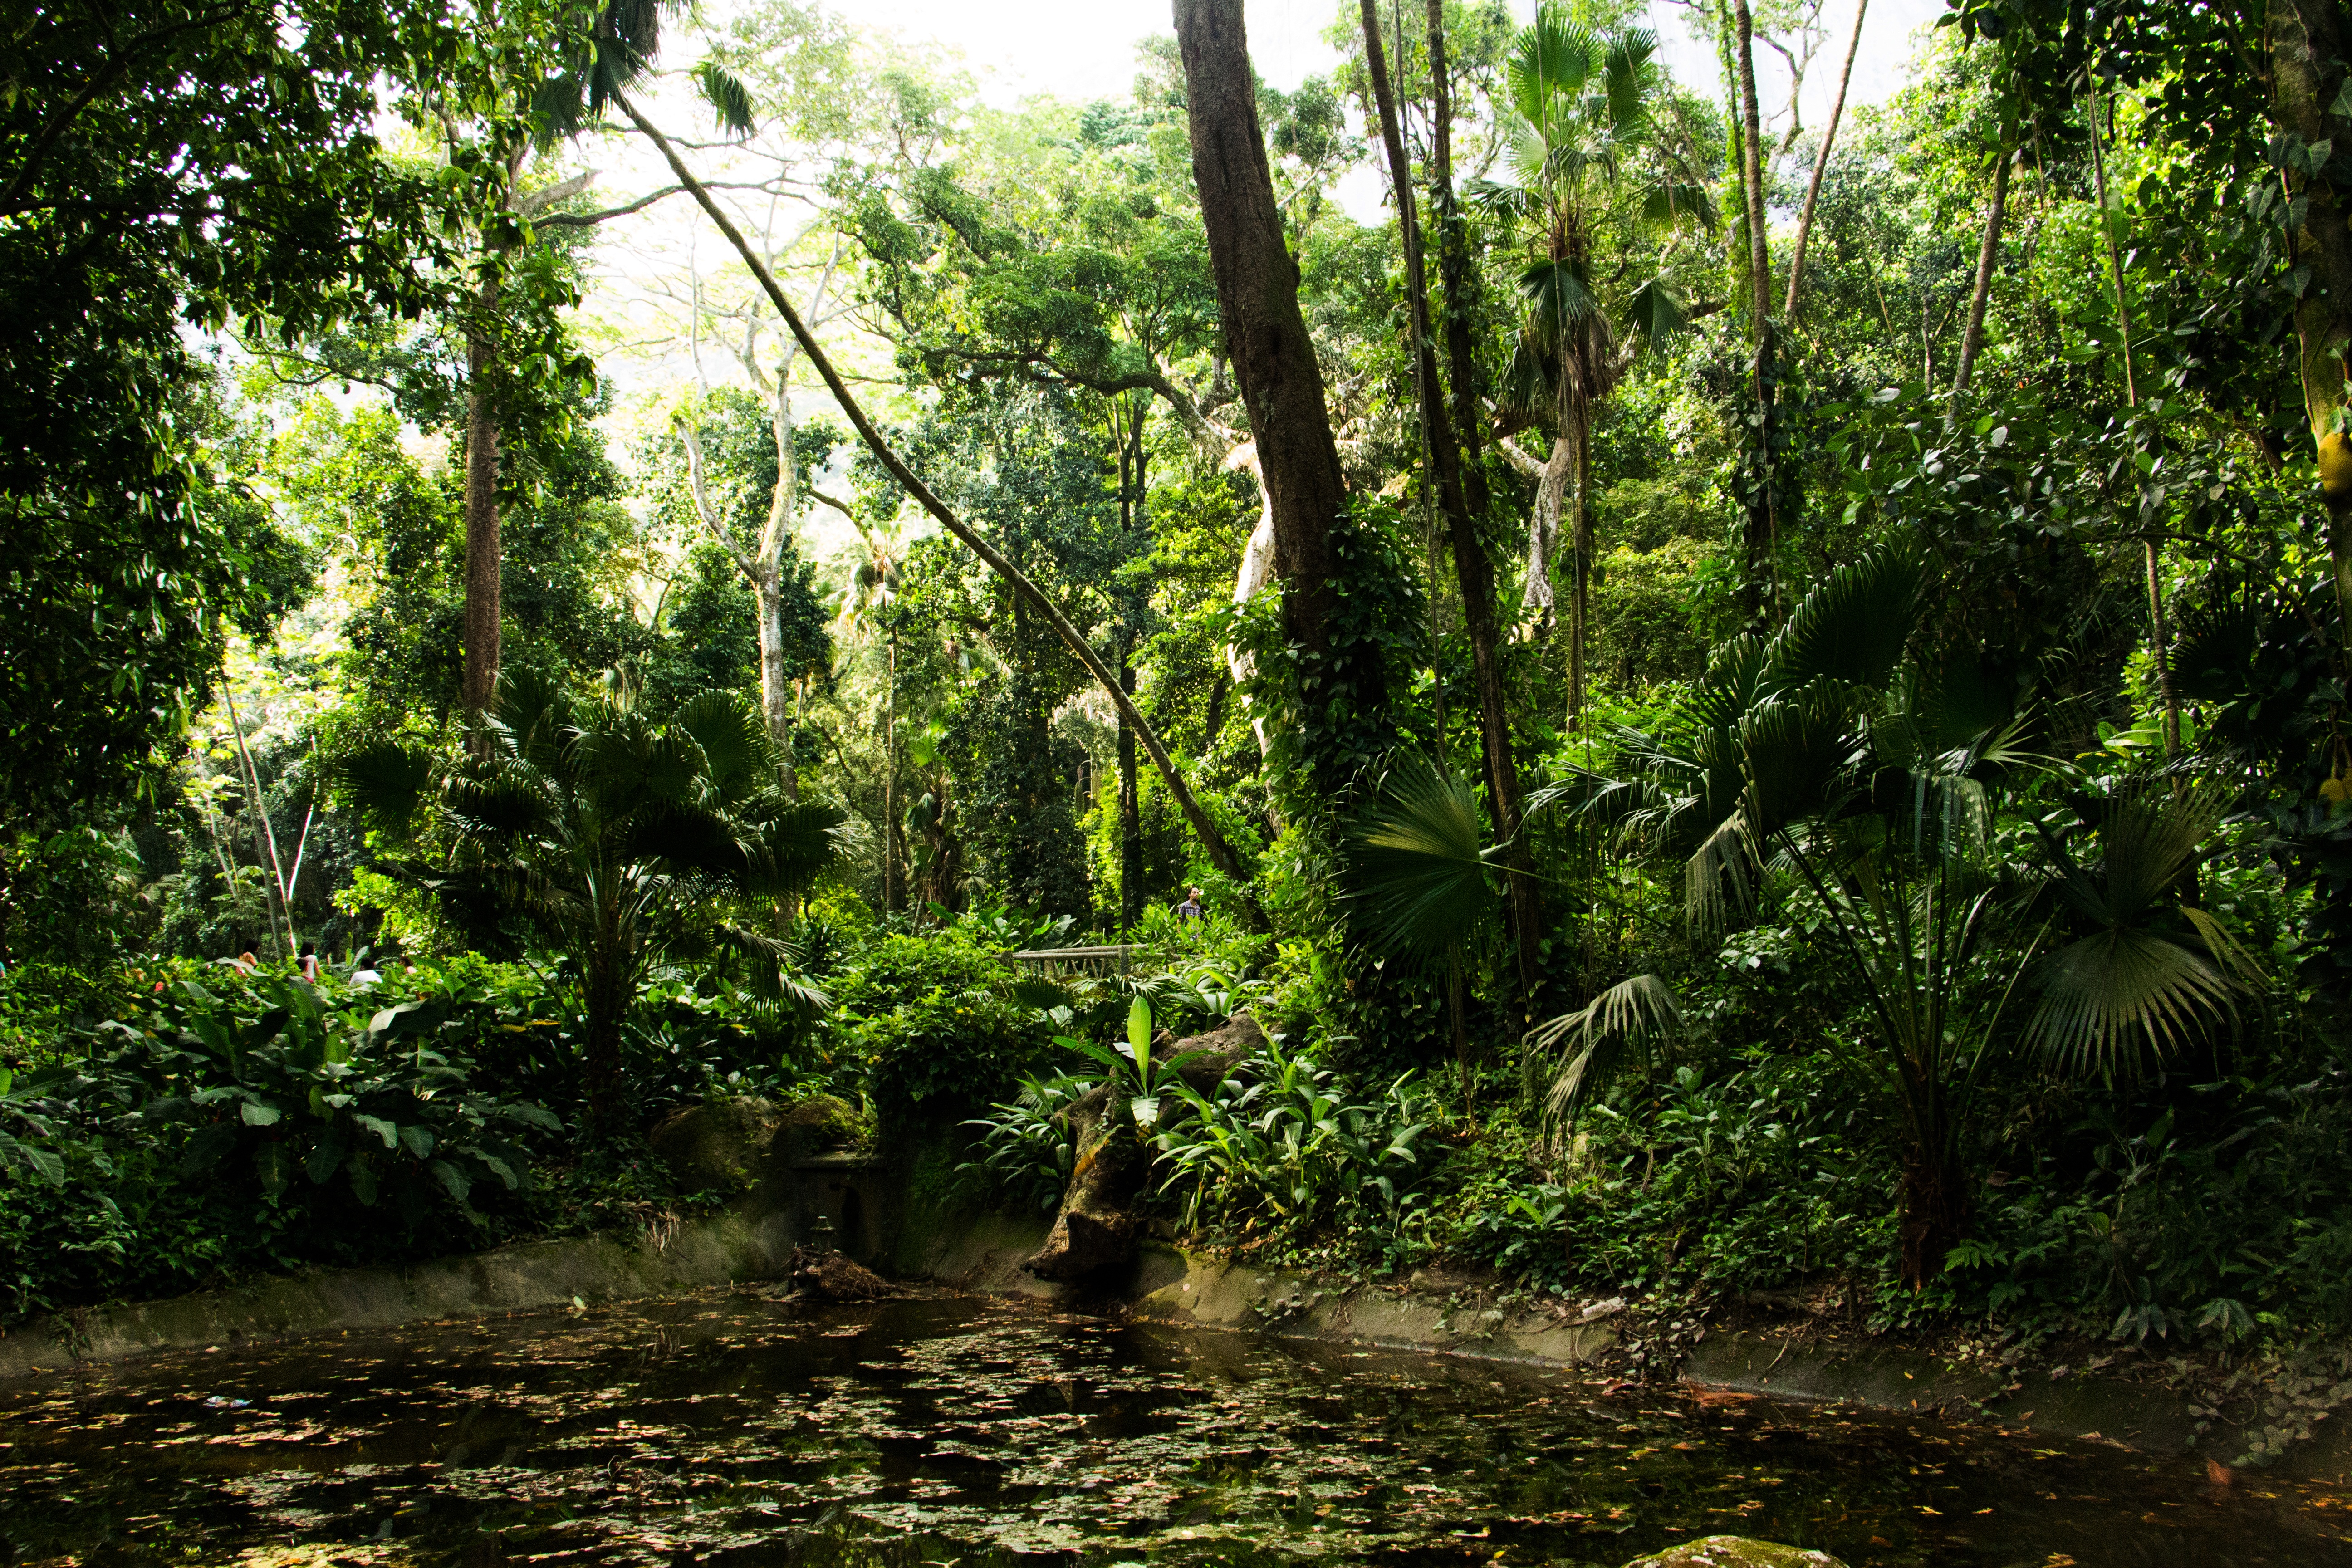
landscape, tree, forest, swamp, wilderness, green, jungle, botany, garden, flora, rio de janeiro, vegetation, rainforest, wetland, plantation, woodland, habitat, tropics, ecosystem, biome, wonderful city, old growth forest, natural environment, lage park